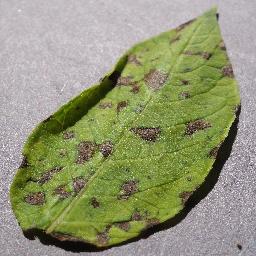
Label: Potato___Early_blight